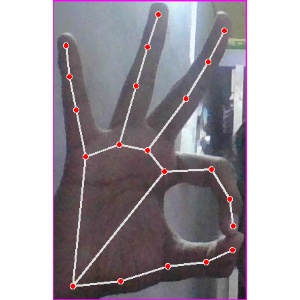
अक्षर: ण